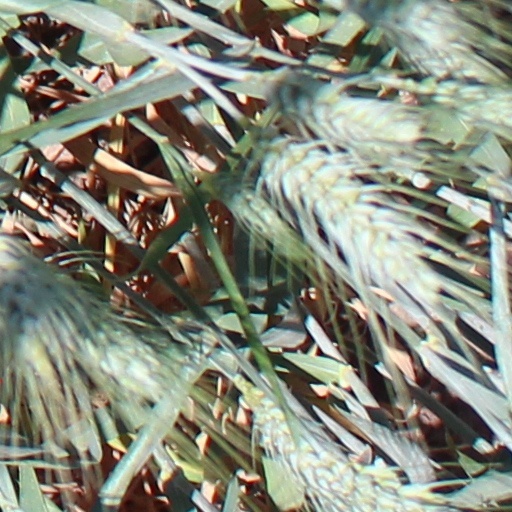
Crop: wheat